Karl Schäfer (SS-Brigadeführer)

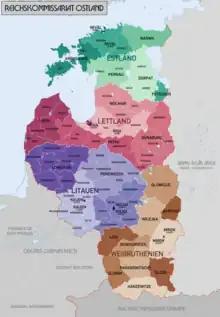
"Reichskommissariat Ostland", where Schäfer held SSPF commands in three of the four "Generalbezirke" (General Districts).

After the German invasion of the Soviet Union in 1941, Schäfer was posted to the "Reichskommissariat Ostland" where he would hold several important regional commands. He first served briefly as the Acting SS and Police Leader (SSPF) "Lettland" in Riga from 7 to 25 April 1942. He then went on to serve as the Acting SSPF ""Litauen"" in Kaunas from 25 April to 22 May 1942. On that date he became the permanent SSPF ""Weissruthenien"" in Minsk and served there until 21 July when he was succeeded by SS-"Brigadeführer" Curt von Gottberg. At that point he was transferred to the staff of SS-"Oberabschnitt" (SS Main District) "Weichsel" in Danzig for two months, and then was posted to the staff of the Higher SS and Police Leader (HSSPF) "Russland-Süd," SS-"Obergruppenführer" Hans-Adolf Prützmann.